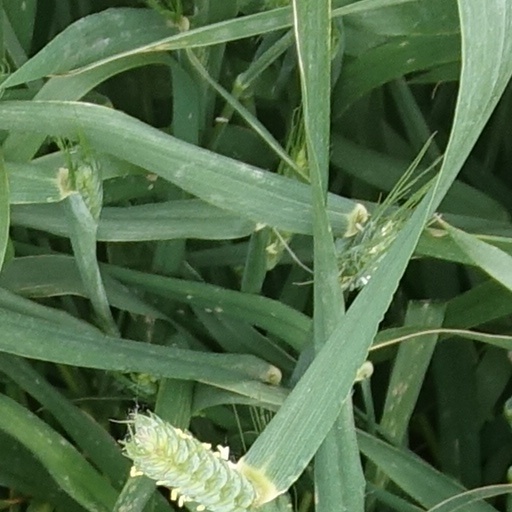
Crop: wheat